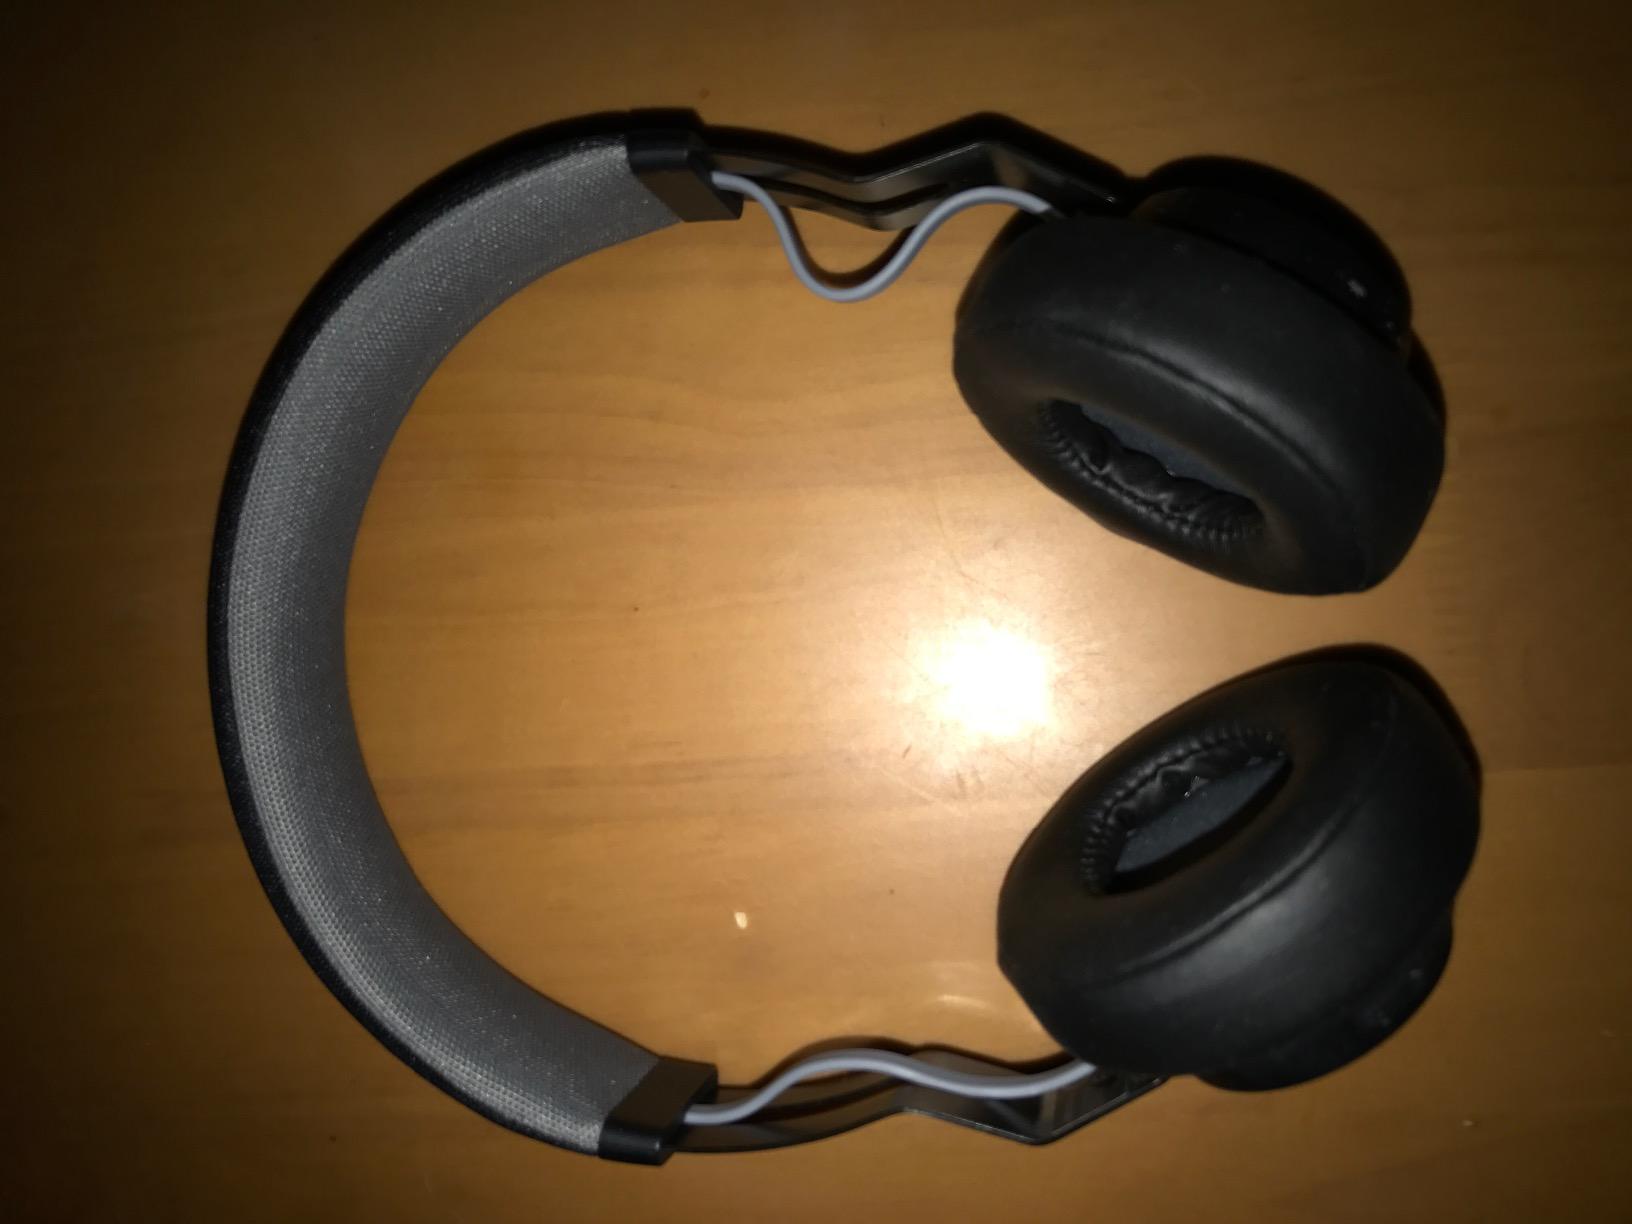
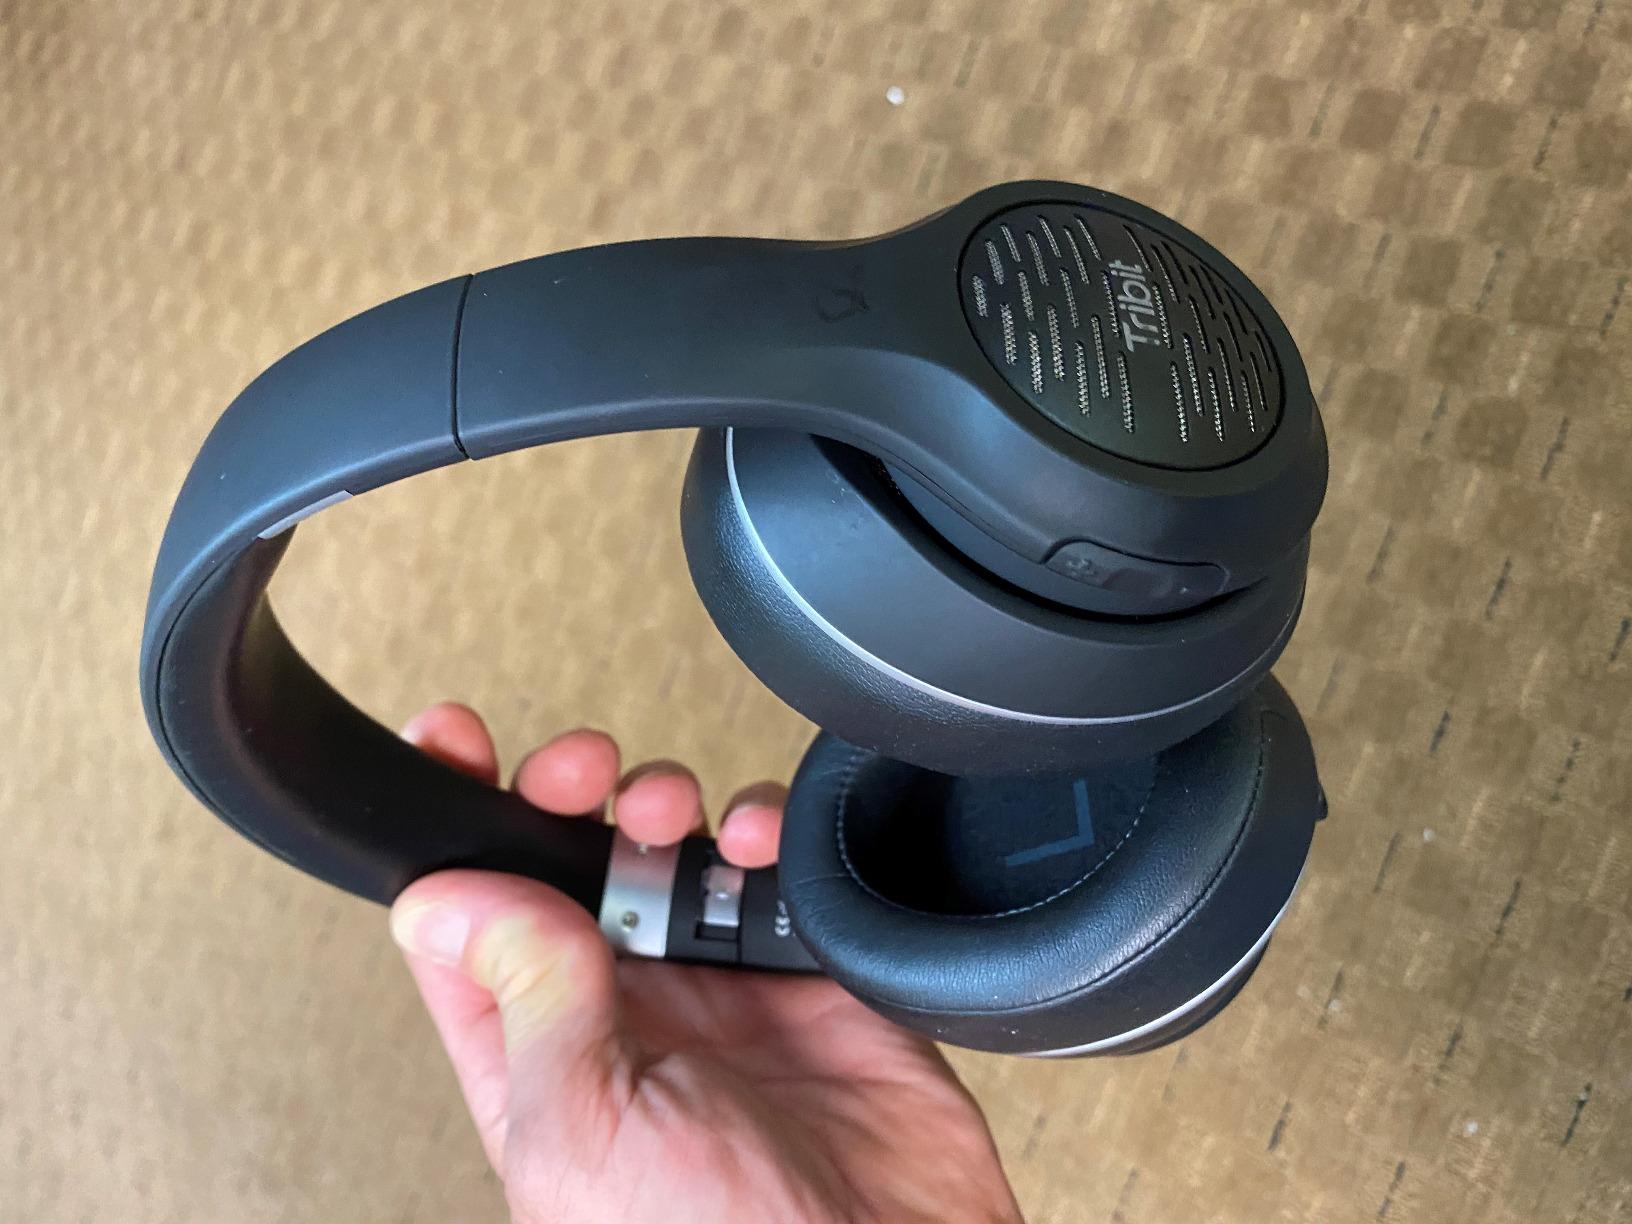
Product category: headphones
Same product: no